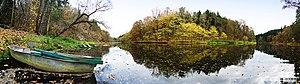
Le Prácheňsko, est une région historique et culturelle de la République tchèque. Elle correspond approximativement au territoire du bassin de l'Otava, au nord-ouest de la Bohême-du-Sud. Le Prácheňsko - Prachin fut une région administrative historique de Bohême, de la fin du XIIIᵉ siècle et à son abolissement par l'Empire d'Autriche, lors de la réforme régionale de 1848.